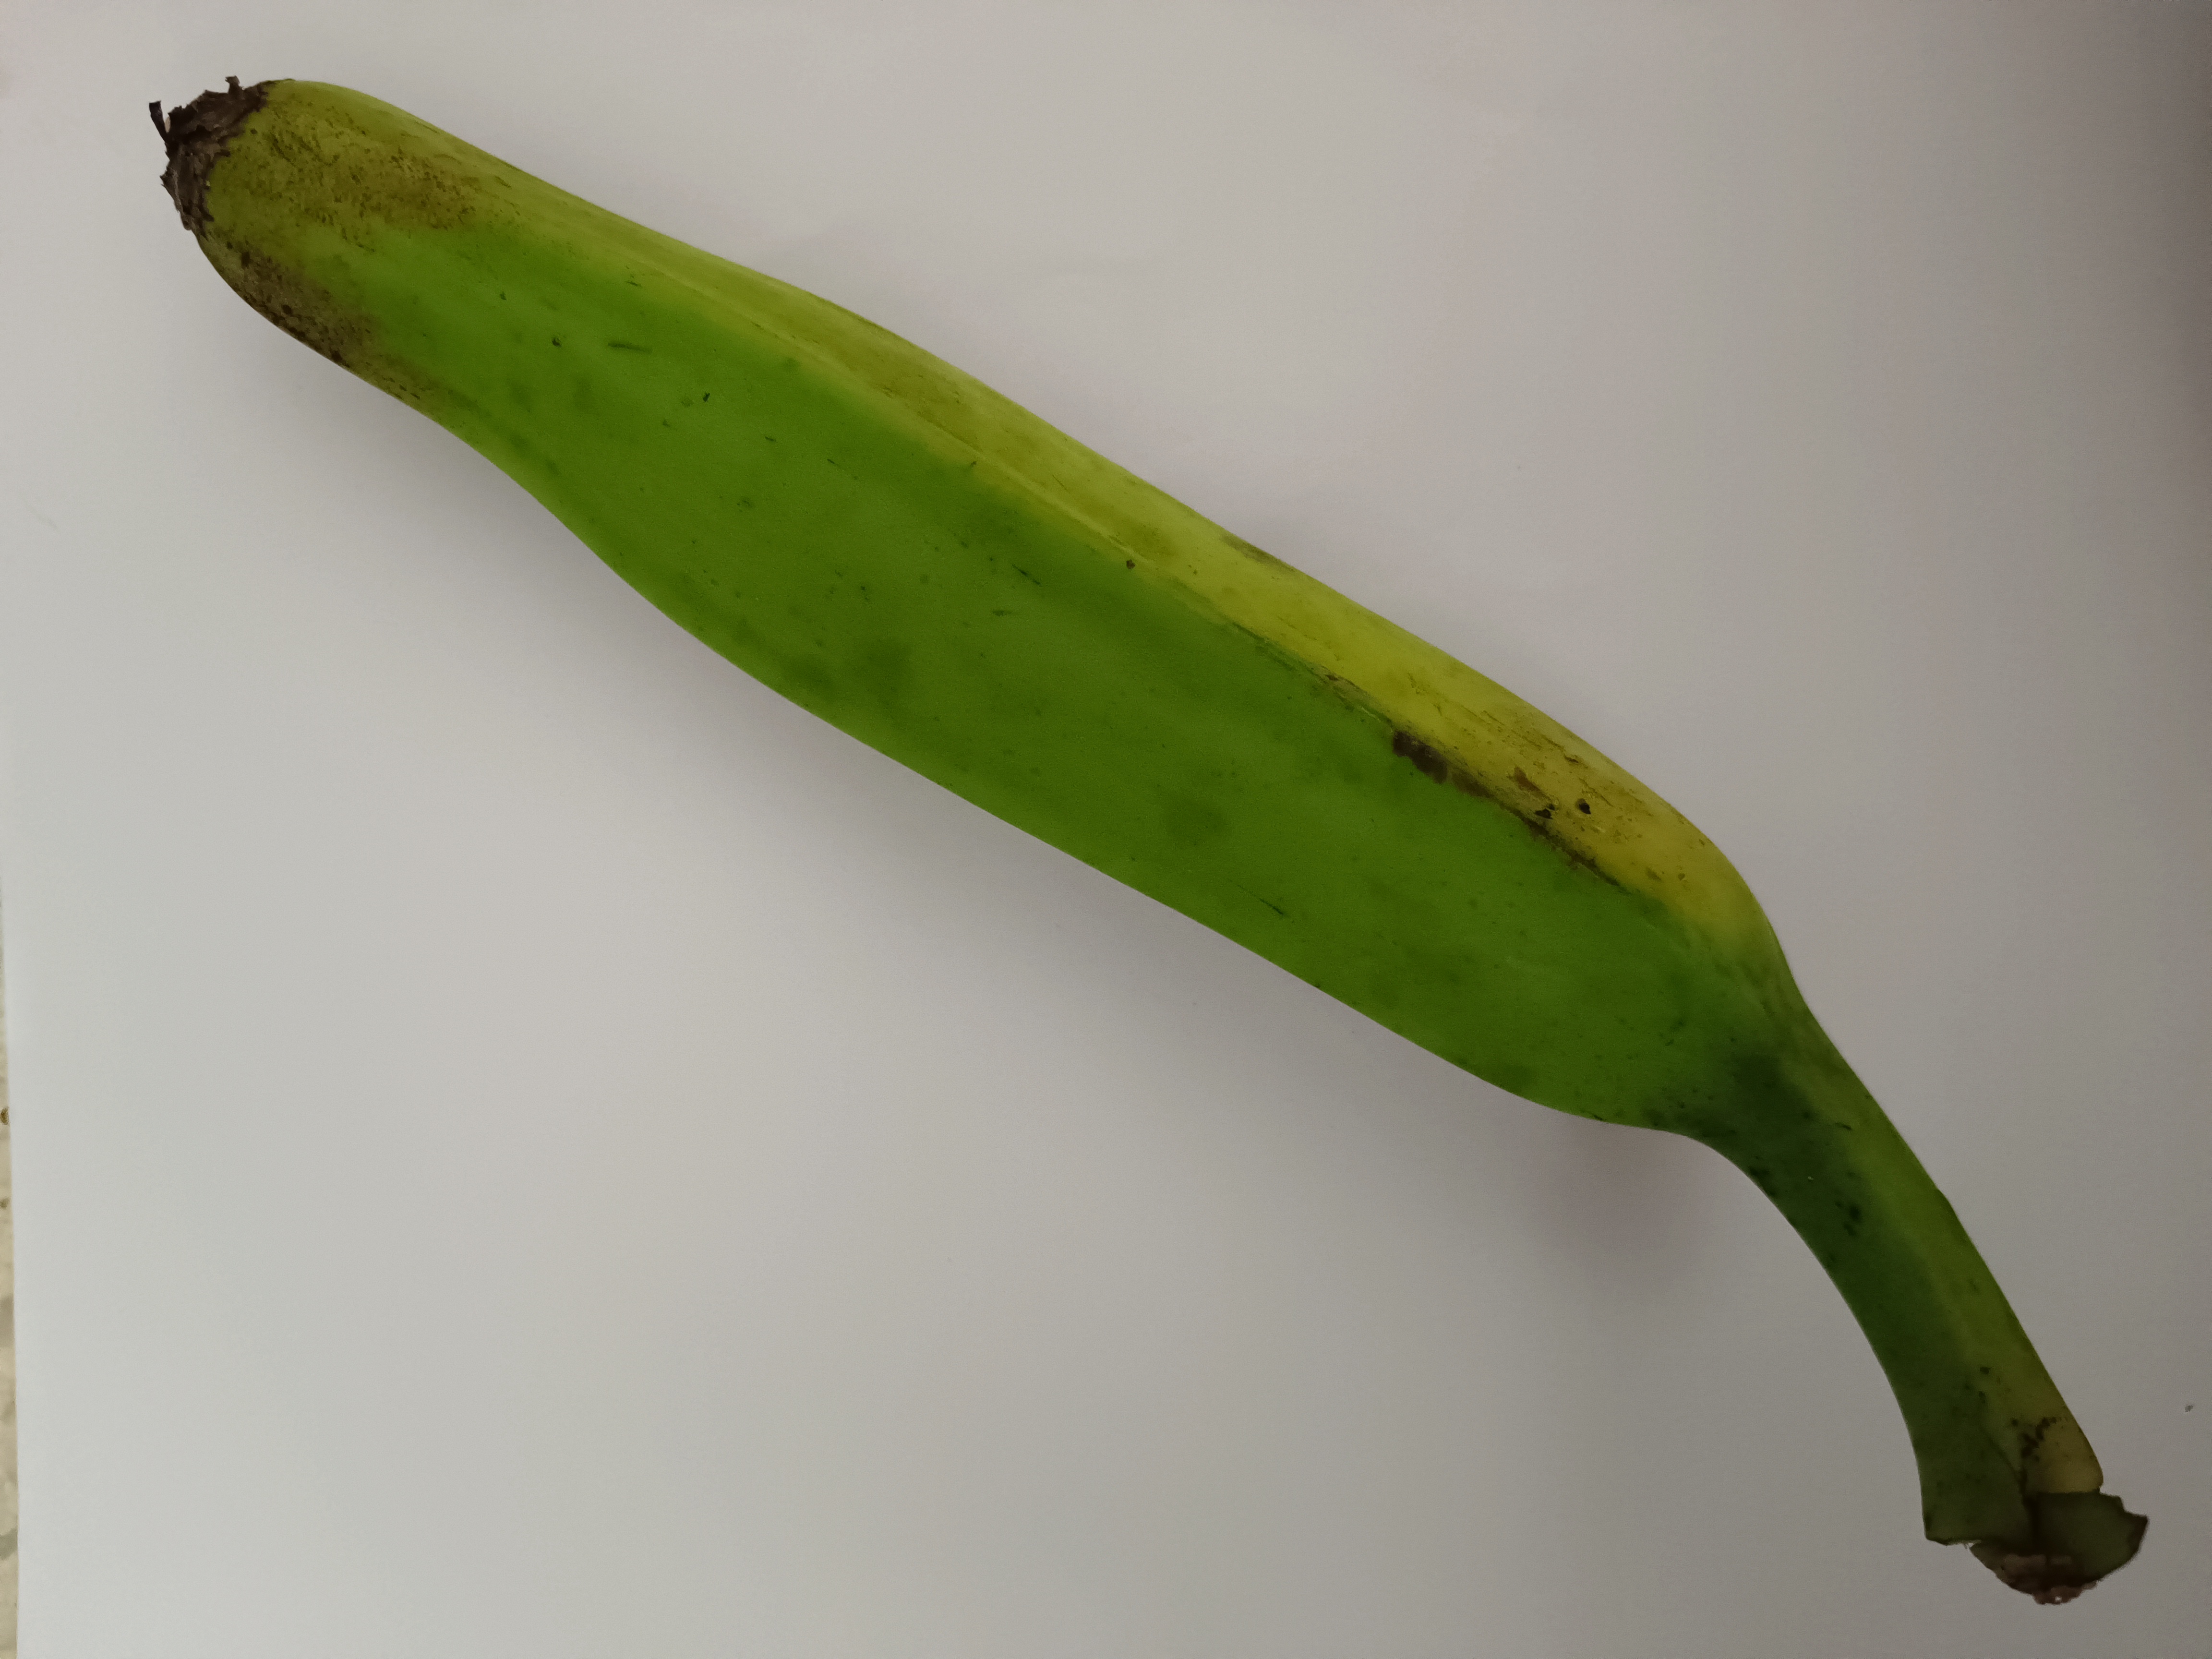
Banana variety: Anaji